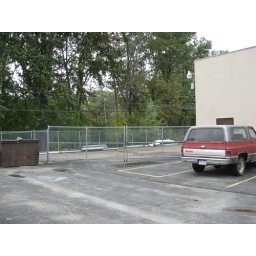
Parking lot near the back of the building. The field behind with trees and weeds can be seen.